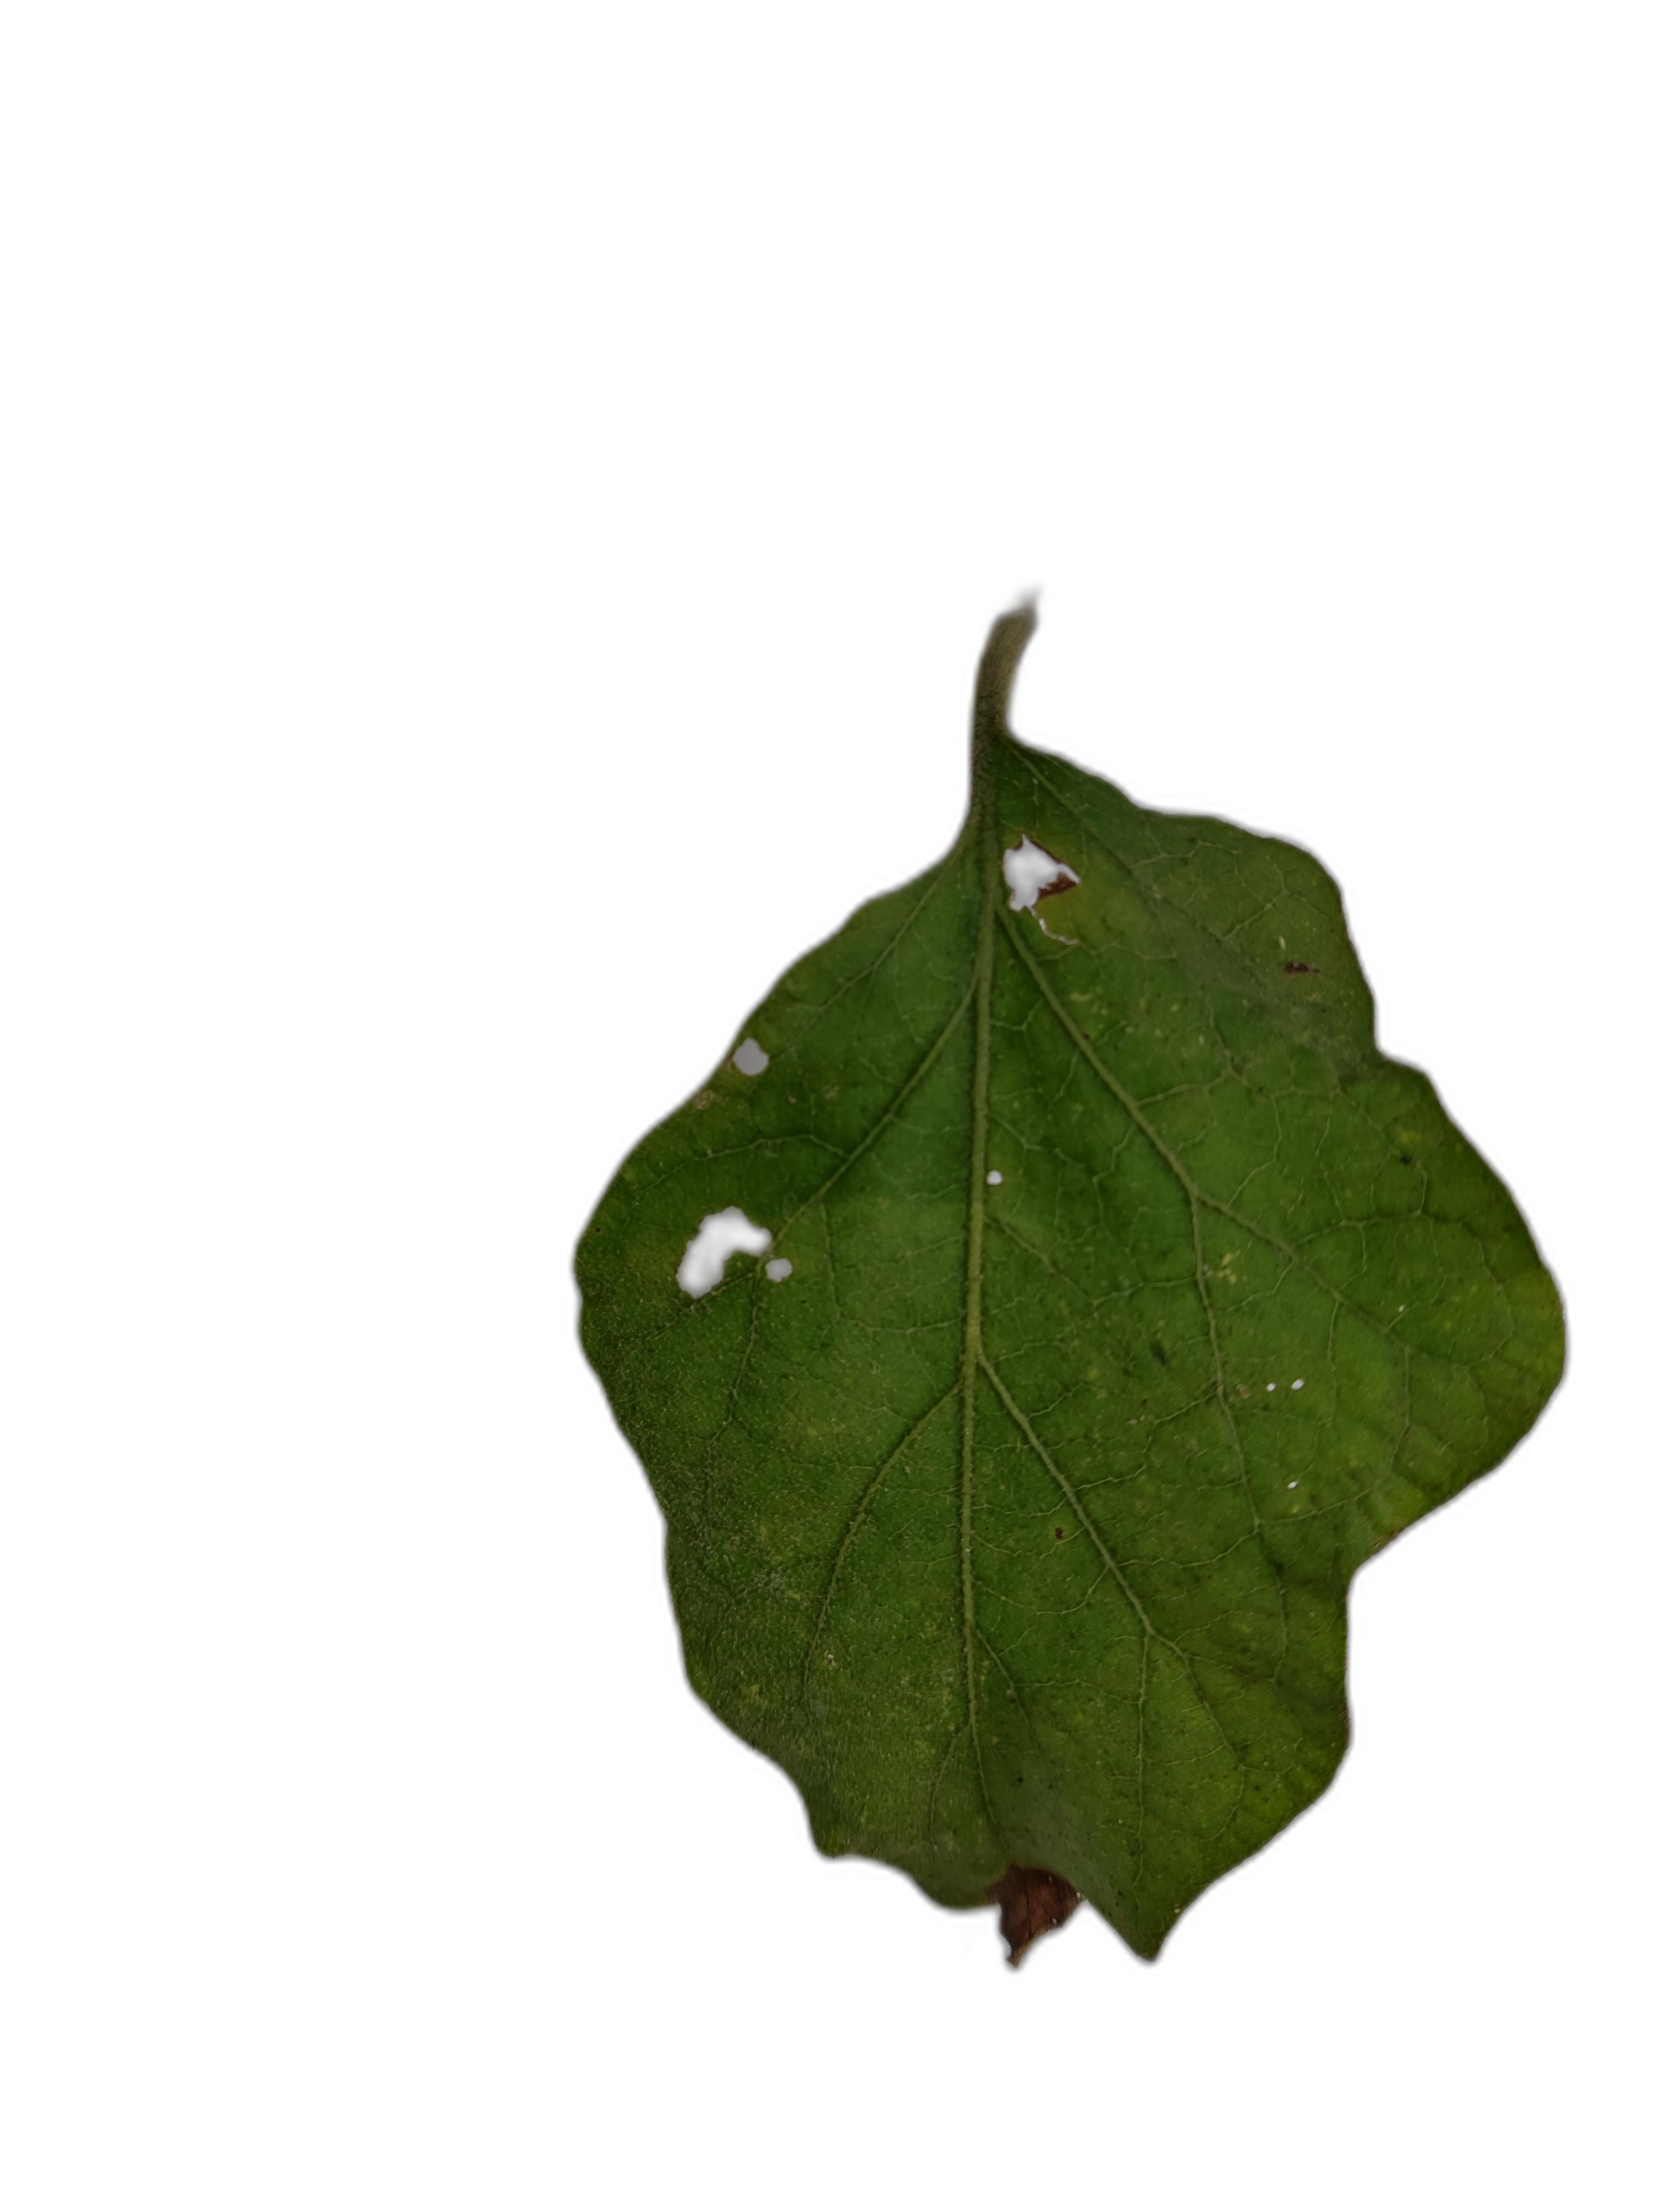
Label: Insect Pest Disease